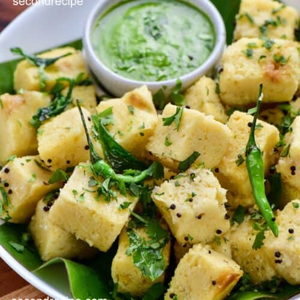
Dish: dhokla